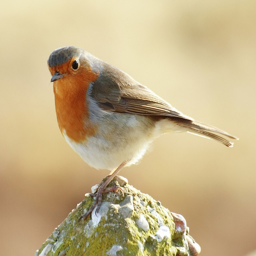
person on a post by person , via photo sharing website - do check out his other brilliant photographs !